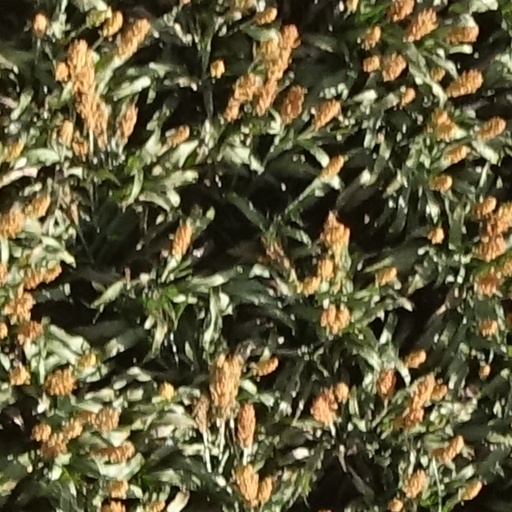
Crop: sorghum